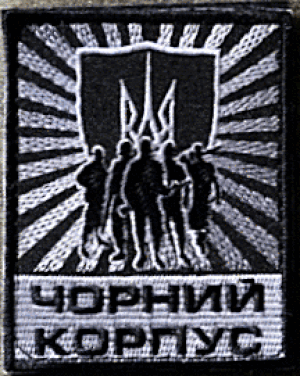
Le régiment Azov, jusqu'à septembre 2014 le bataillon Azov, connu aussi sous le nom des « hommes en noir », est une unité paramilitaire spéciale d'extrême droite formée de volontaires ukrainiens intégrée à la garde nationale de l'Ukraine.